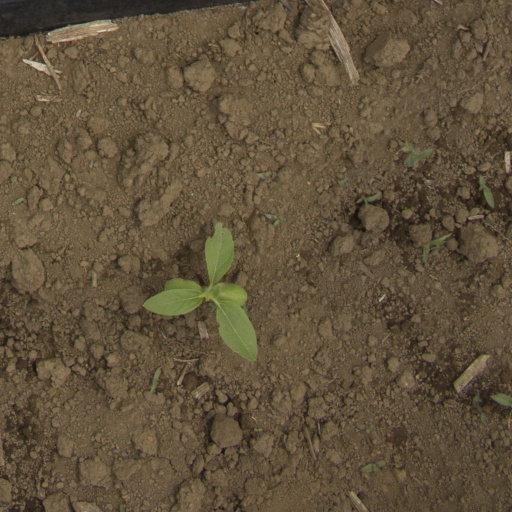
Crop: Jerusalem artichoke